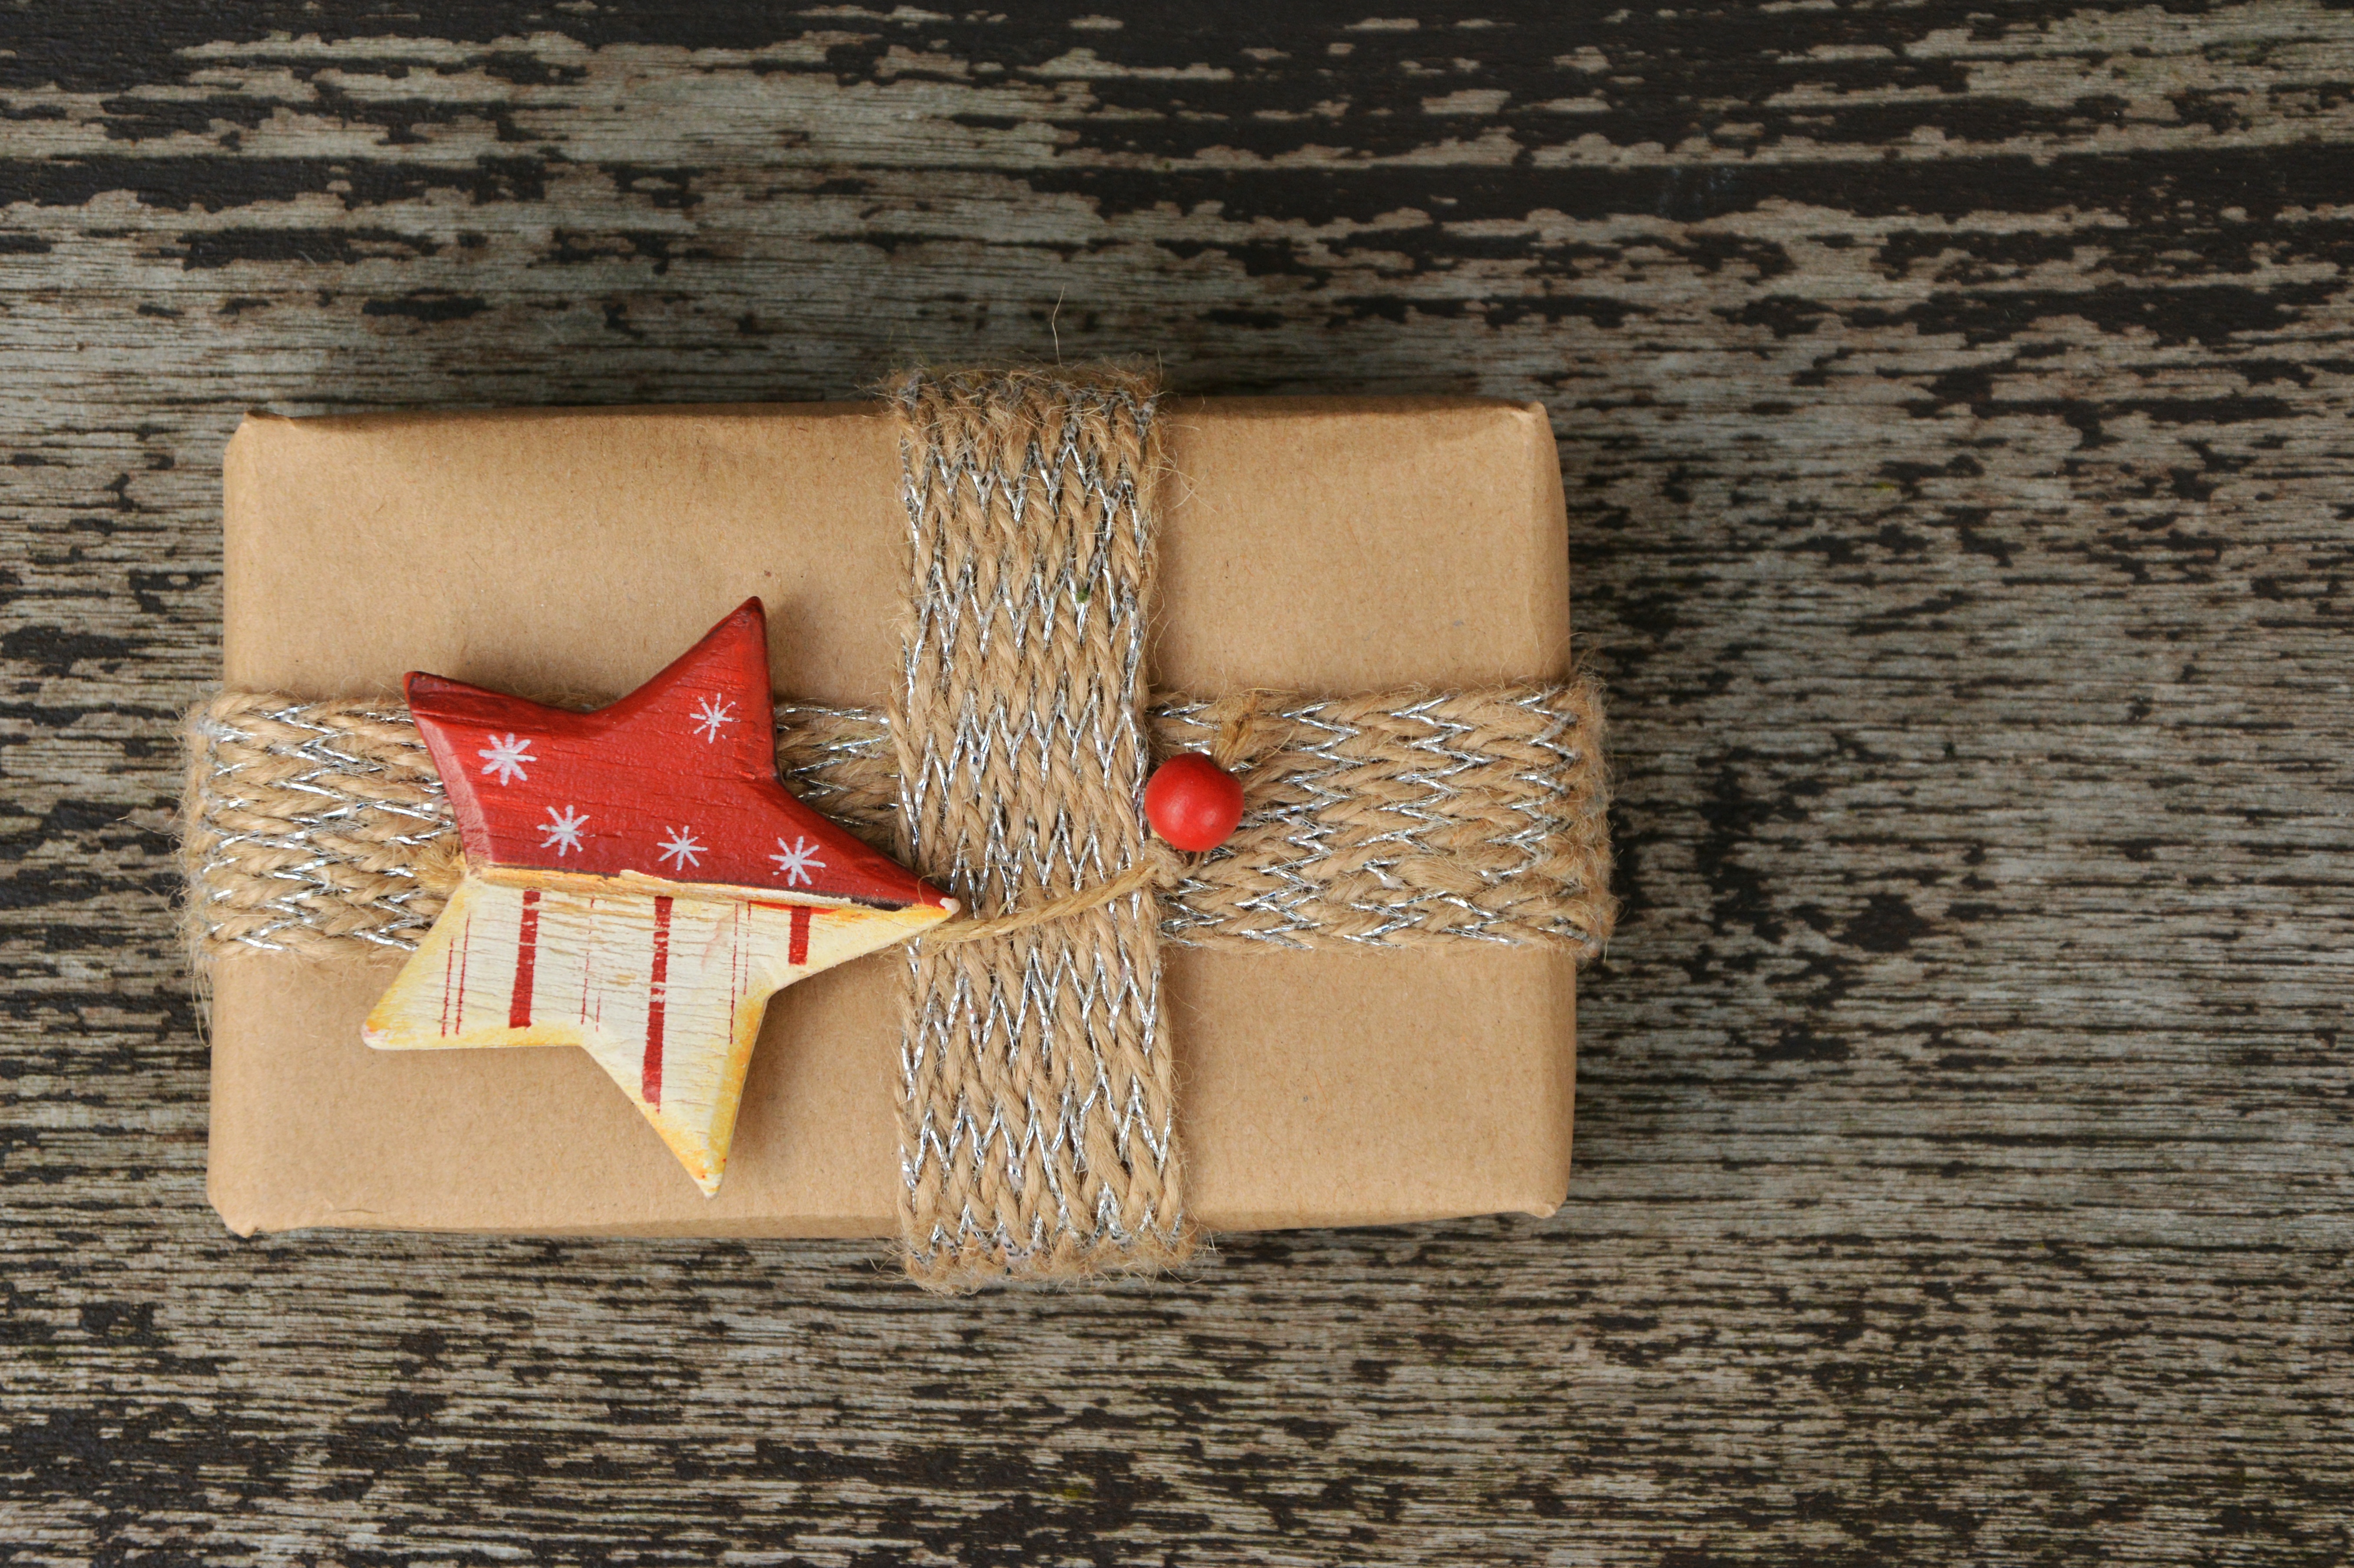
wood, gift, red, christmas, advent, christmas decoration, christmas time, art, joy, packaging, made, packed, give, give away, surprise, pack, gift parcel, fashion accessory